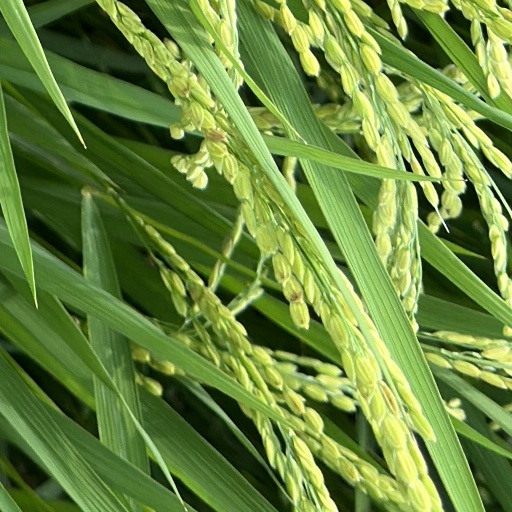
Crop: rice